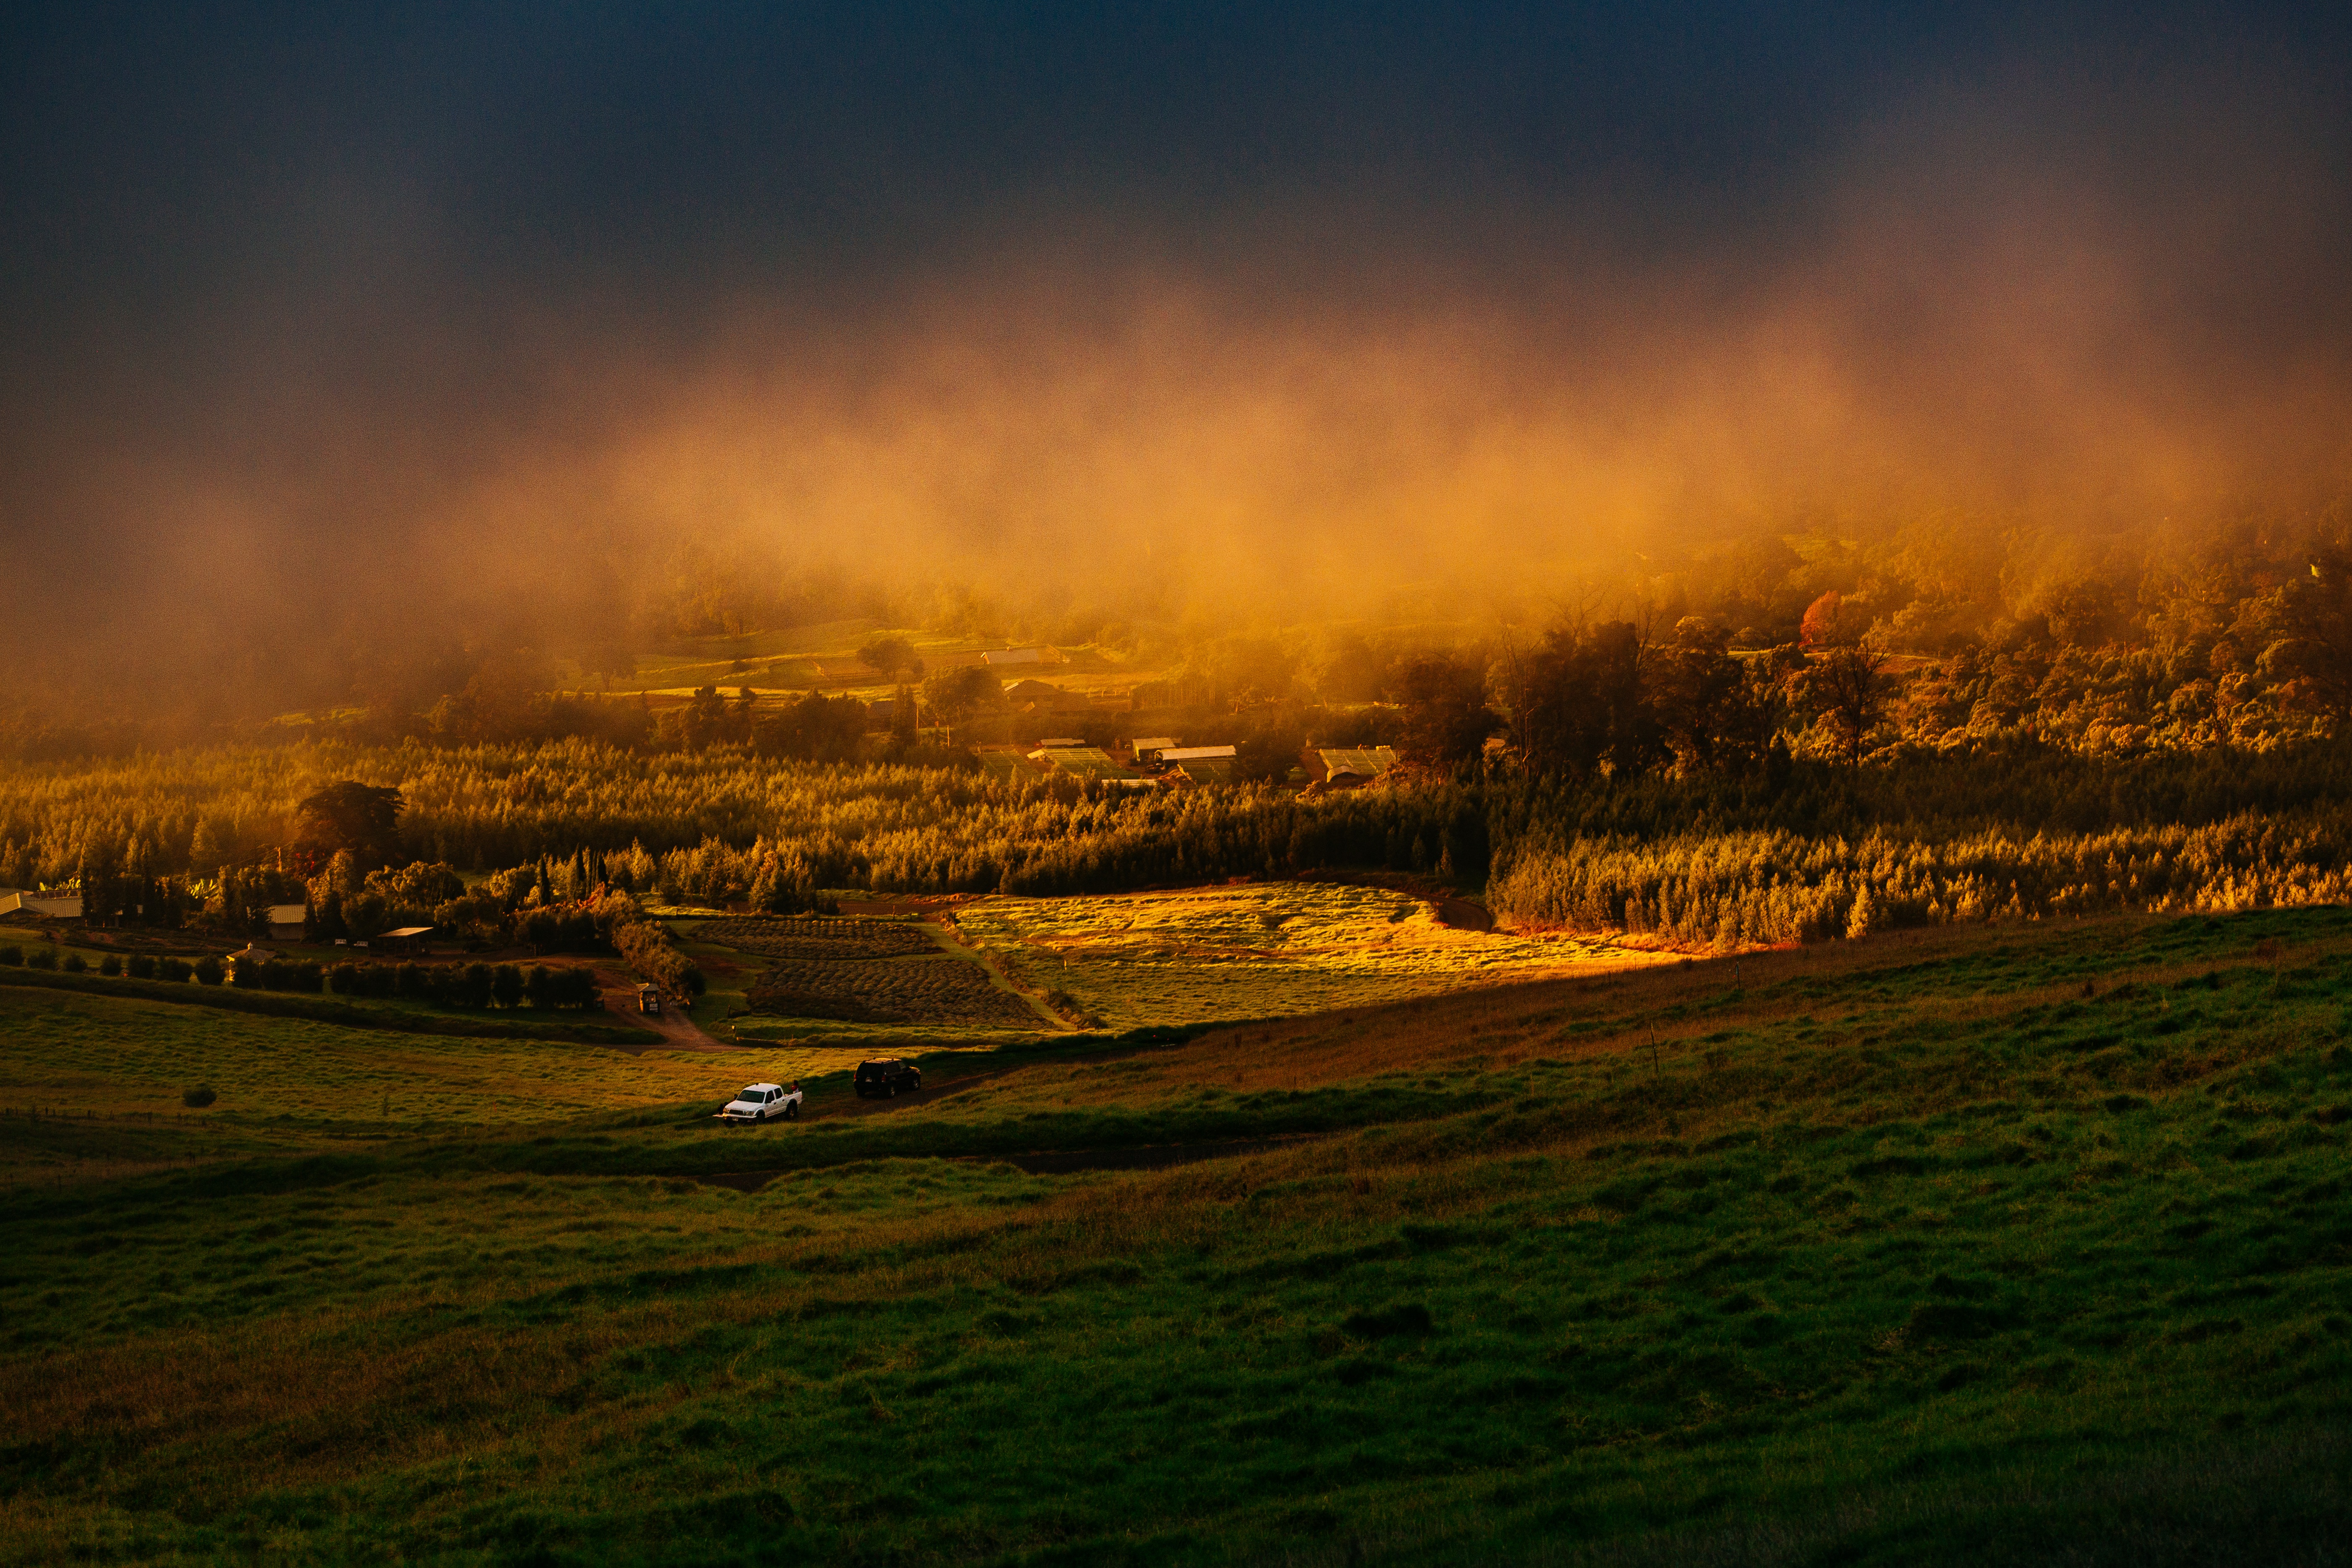
landscape, tree, nature, horizon, mountain, cloud, sky, fog, sunrise, sunset, mist, field, night, countryside, sunlight, morning, hill, dawn, atmosphere, dusk, evening, rural, reflection, darkness, rural area, aerial photography, atmospheric phenomenon, atmosphere of earth